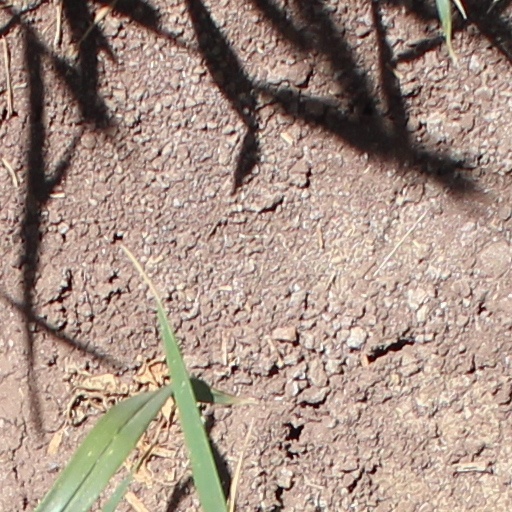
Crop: wheat